Sermons of Jonathan Swift

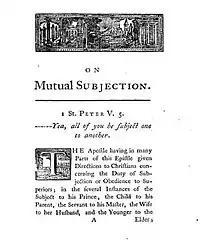
First page of "On Mutual Subjection", 1744

"On Mutual Subjection" was first given on 28 February 1718, and it was first printed in 1744. Its introductory passage from scripture comes from First Epistle of Peter 5:5 – "--Yea, all of you be subject one to another."